Nolan Luhn

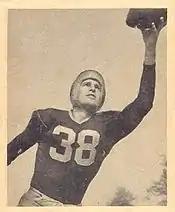
Luhn on a 1948 Bowman football card

Nolan Harry Luhn (July 27, 1921 – November 27, 2011) was an American professional football player who played wide receiver for five seasons for the Green Bay Packers. He was born in Kenney, Texas. Luhn died on November 27, 2011, in Coffeyville, Kansas.